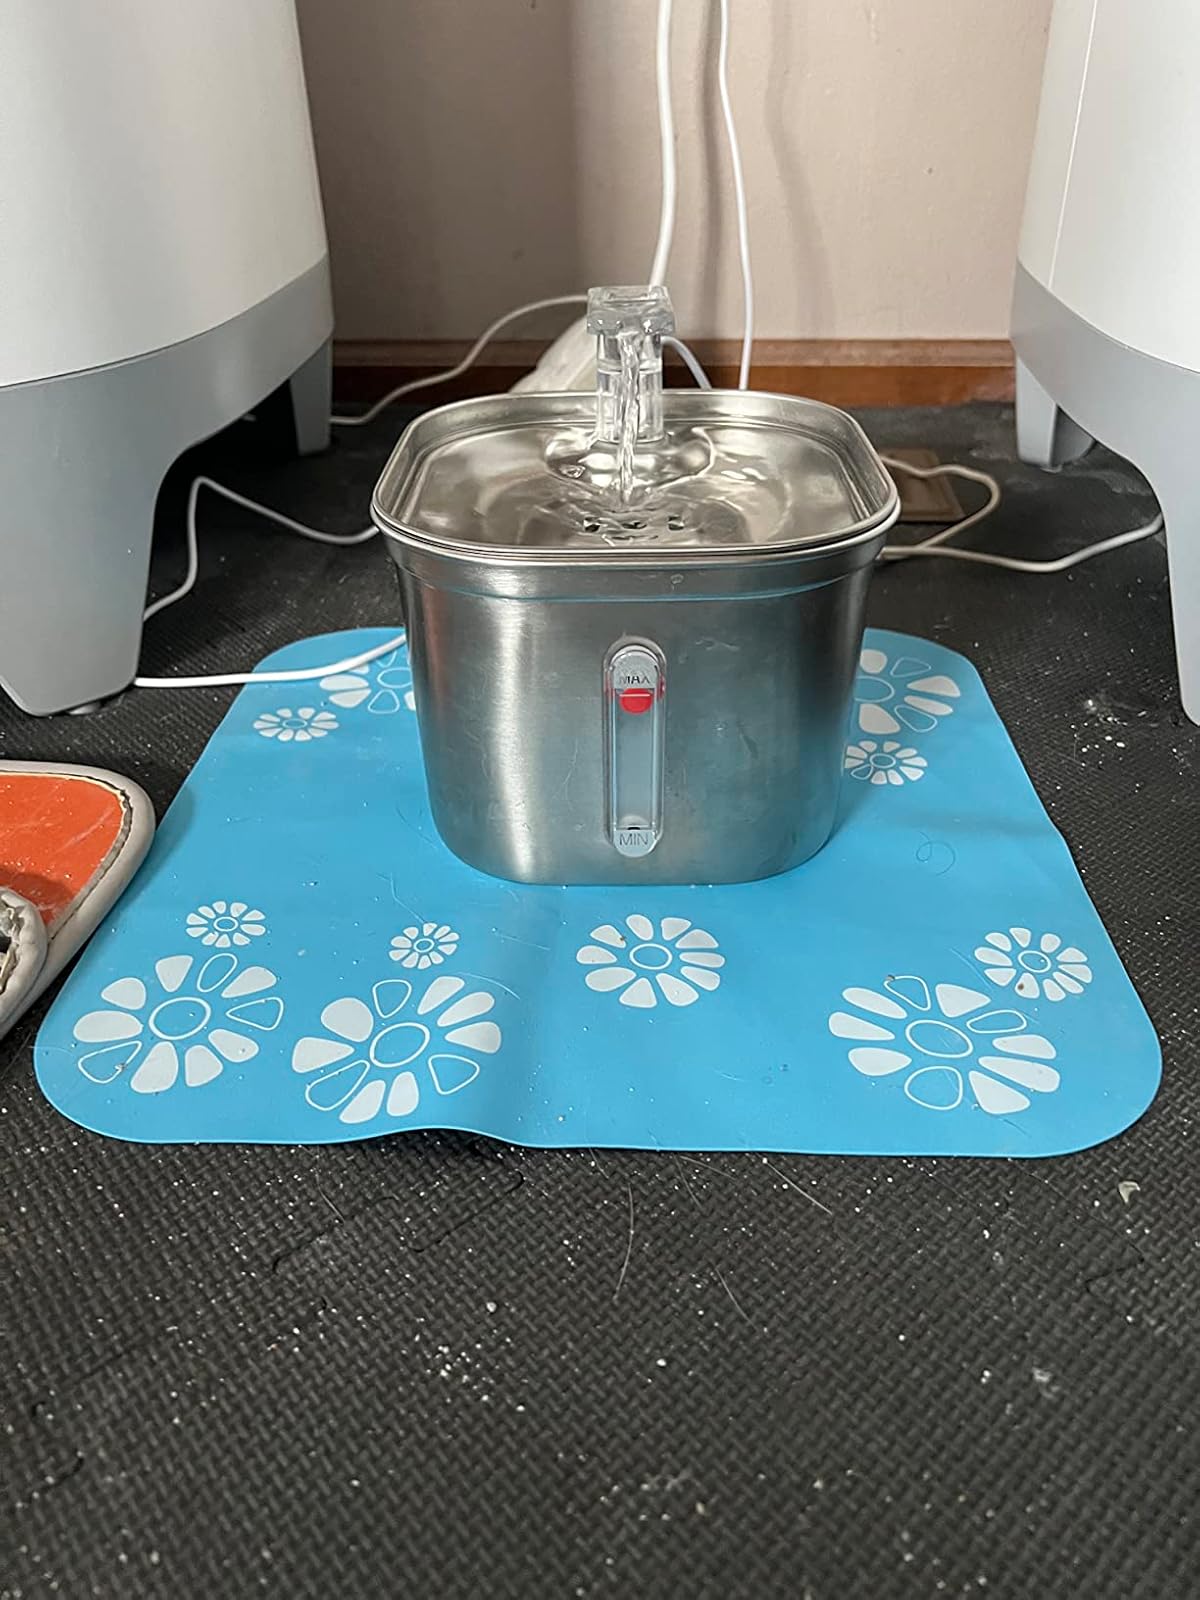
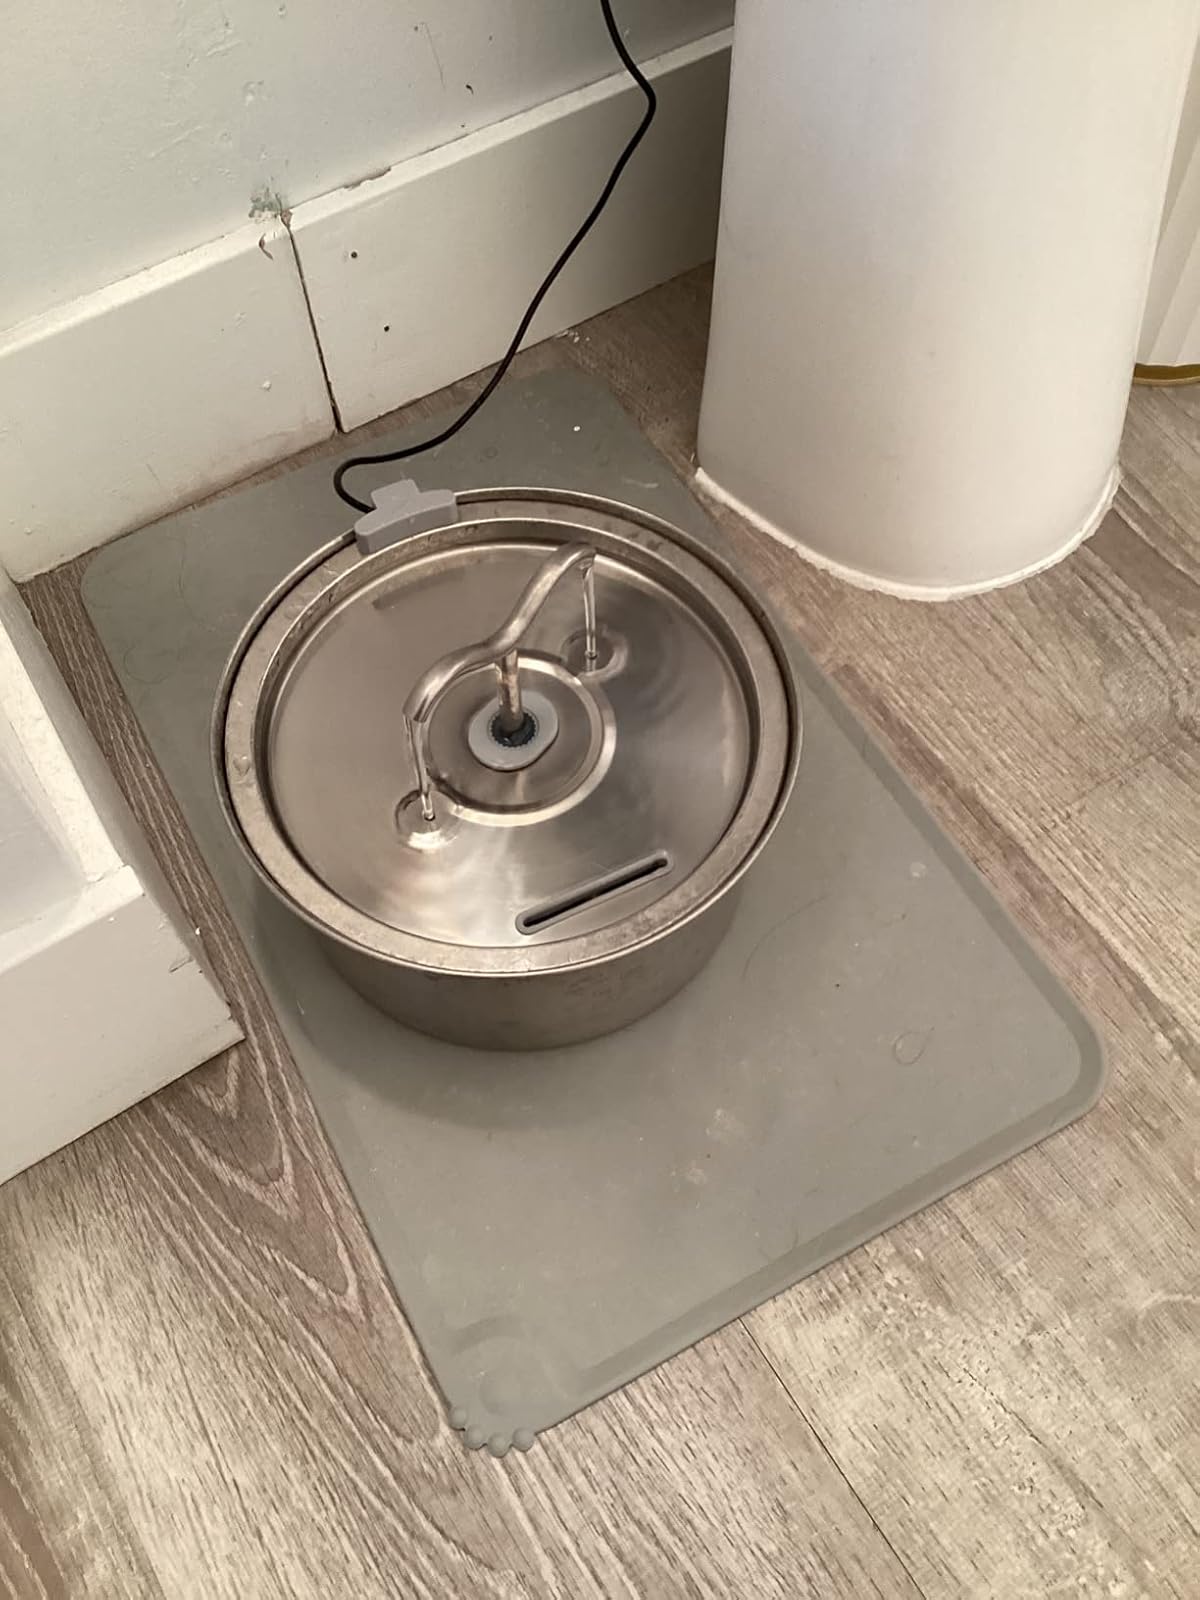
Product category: items_bowl
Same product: no